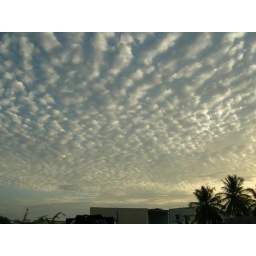
An evening sky above my house at my home town.